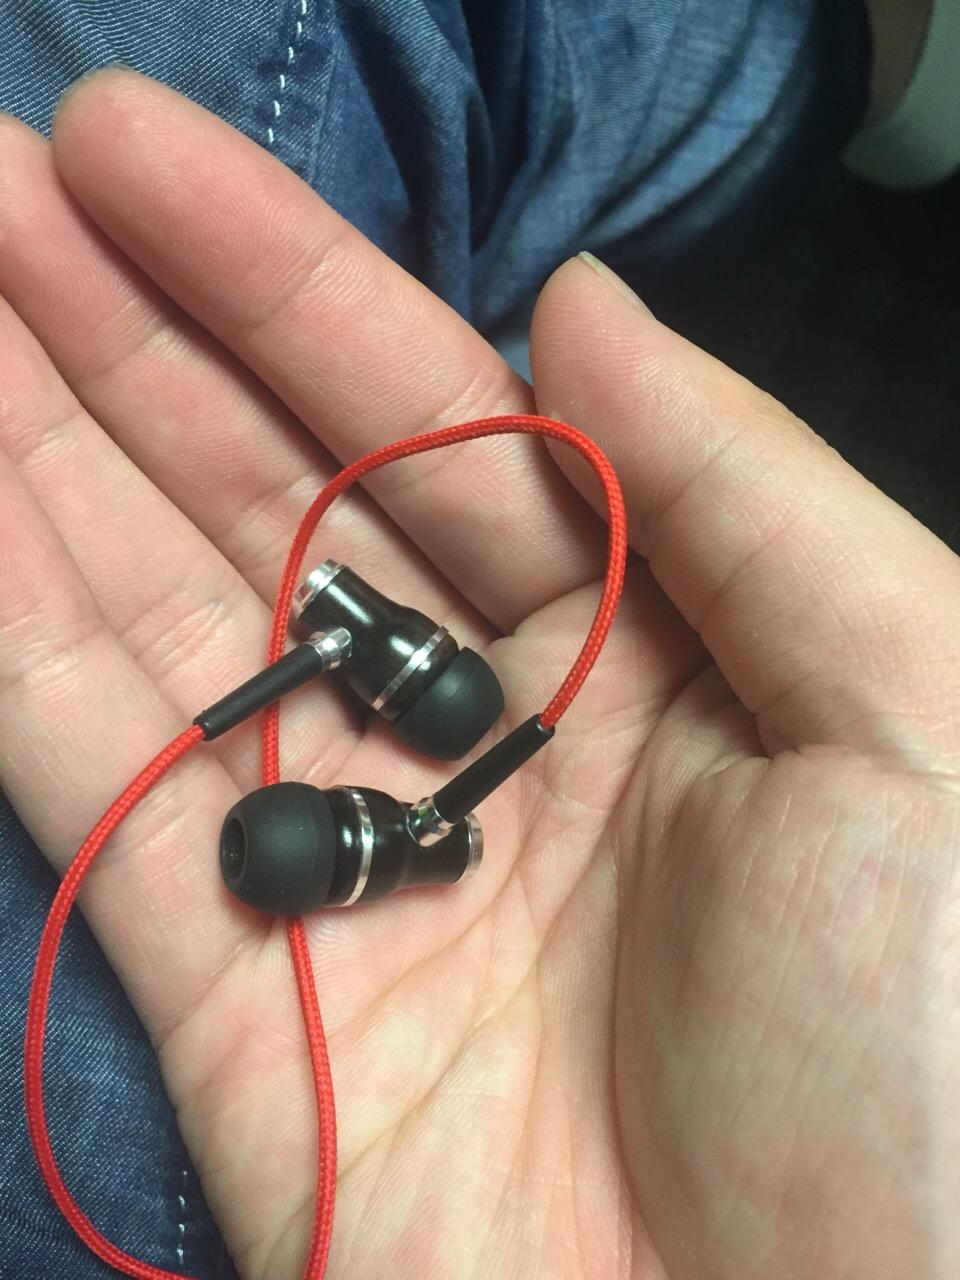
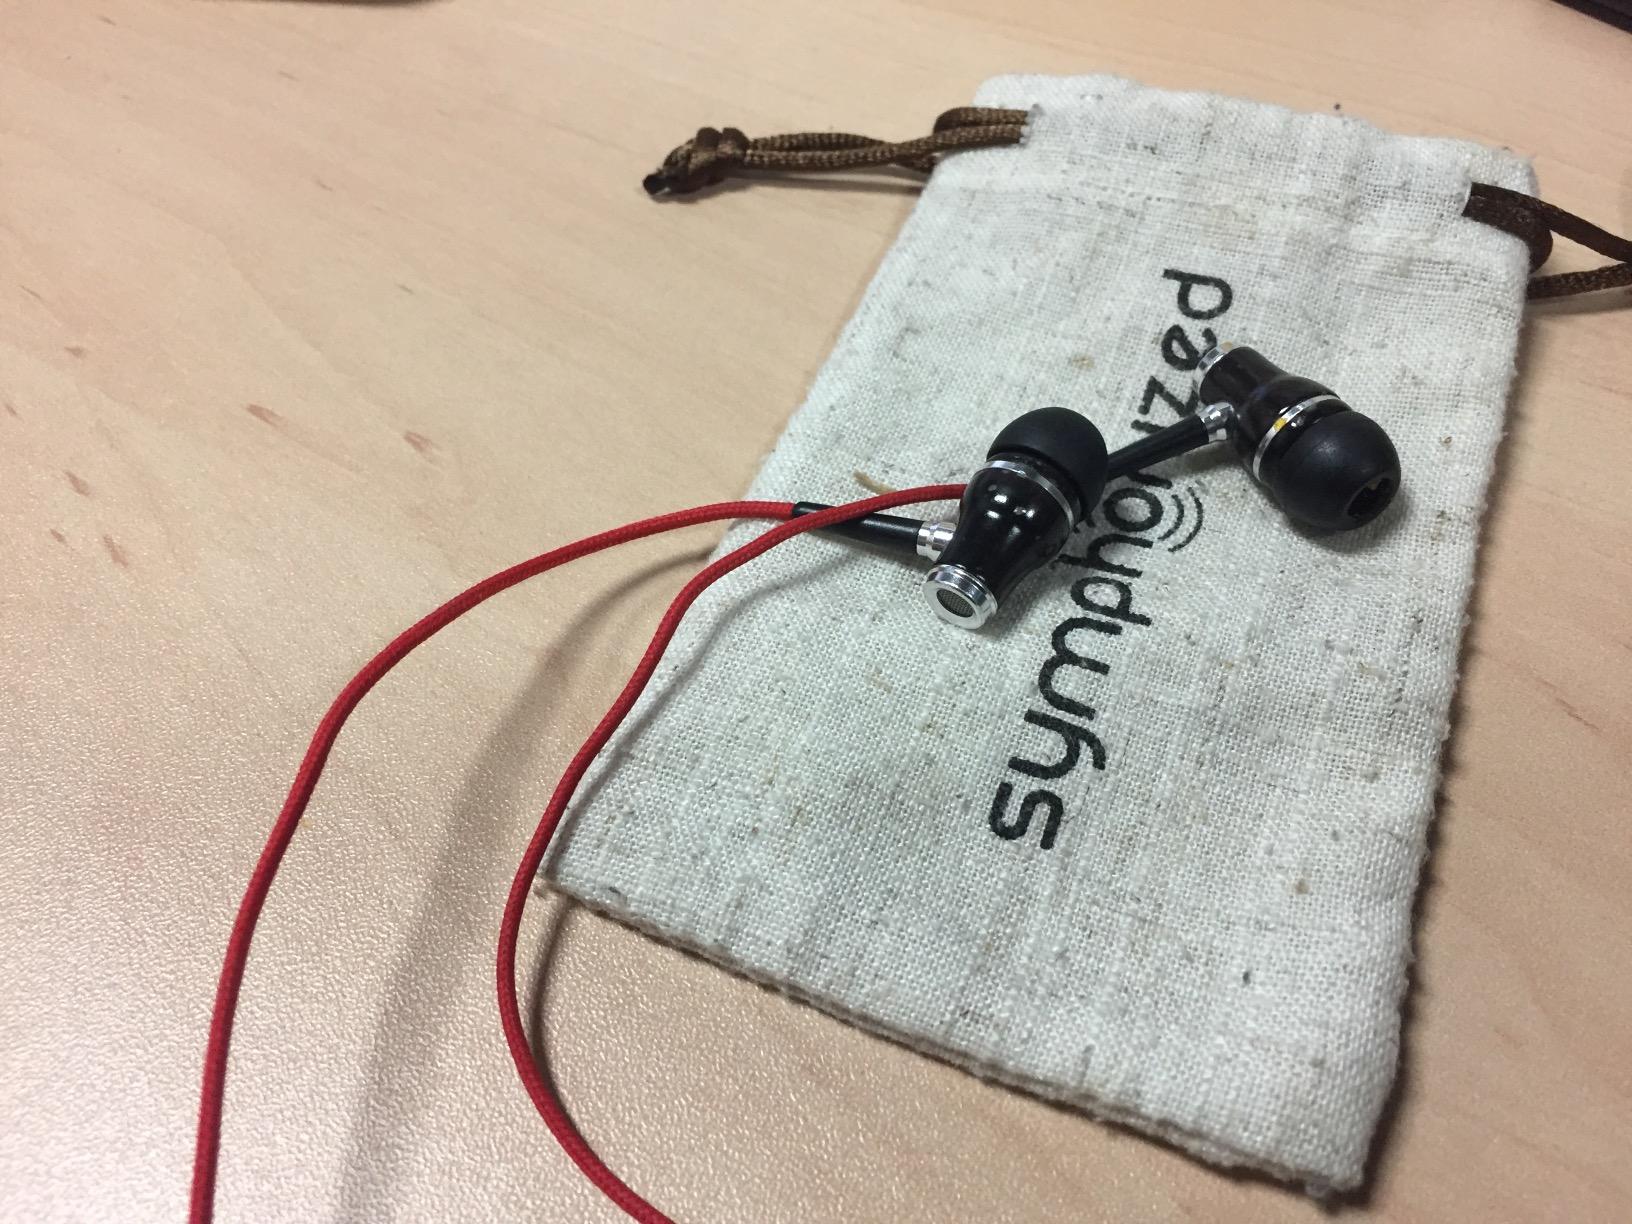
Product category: headphones
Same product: yes